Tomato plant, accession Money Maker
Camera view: horizontal (90 deg, fisheye); turntable rotation: 180 degrees
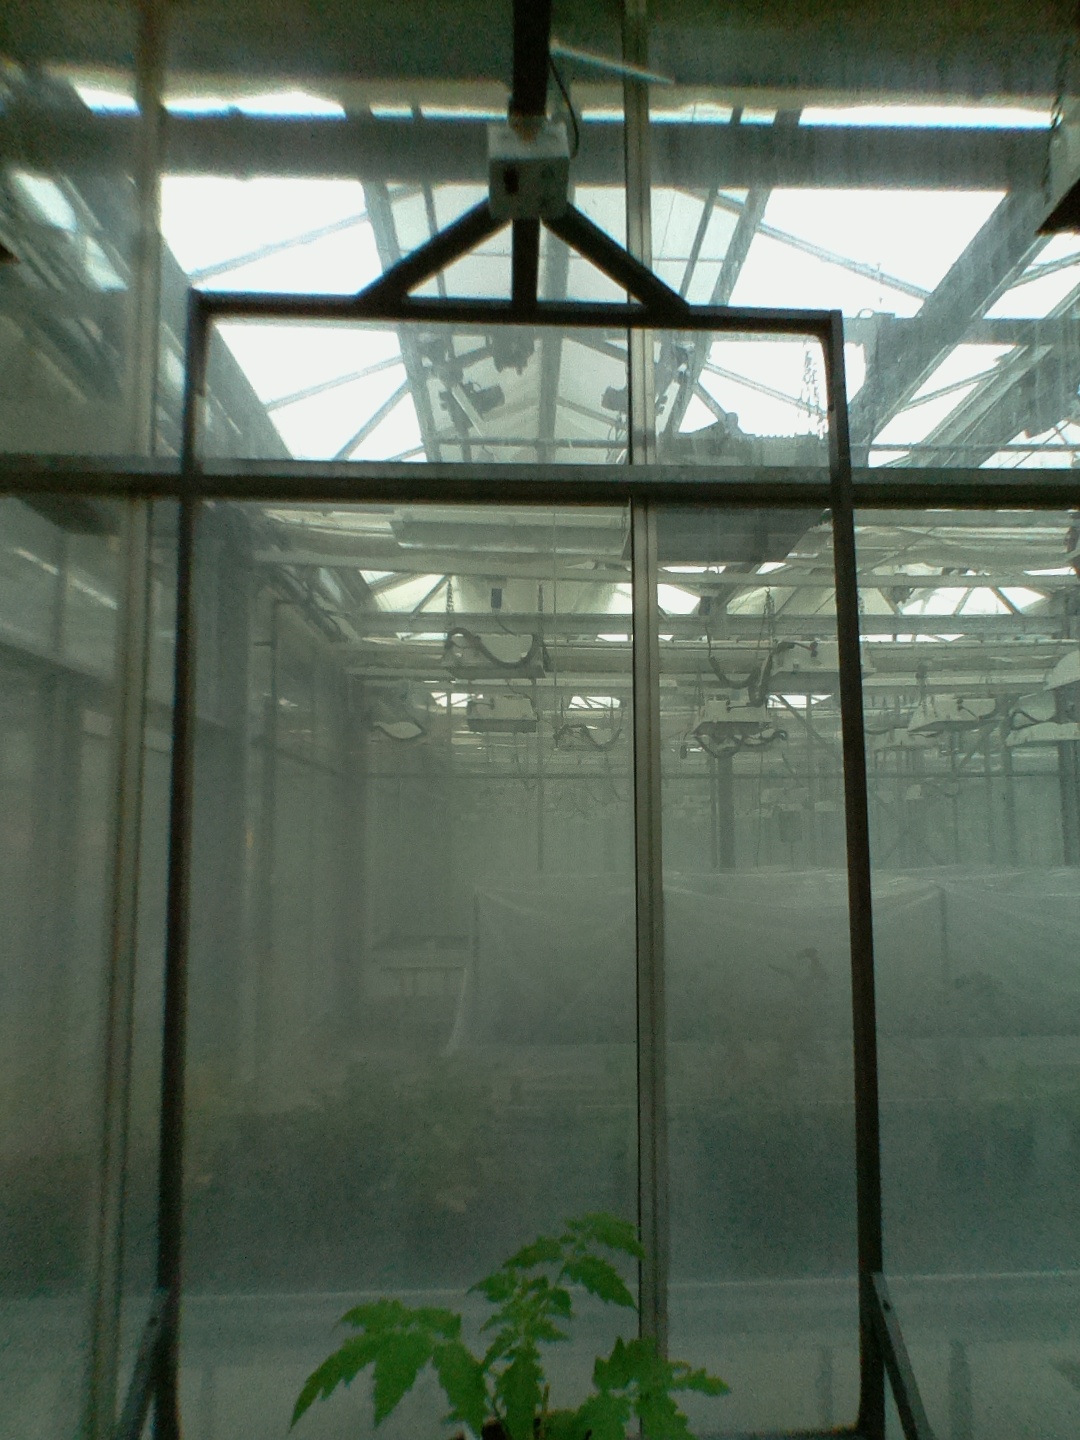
BBCH growth stage 13: 6 of true leaves visible